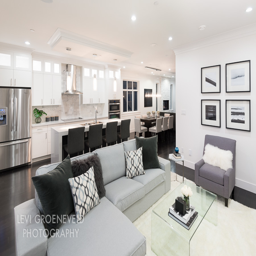
four of my photos hang in the family room .